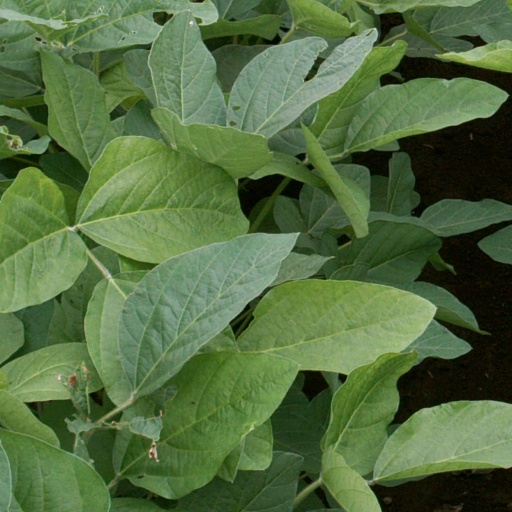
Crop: soybean